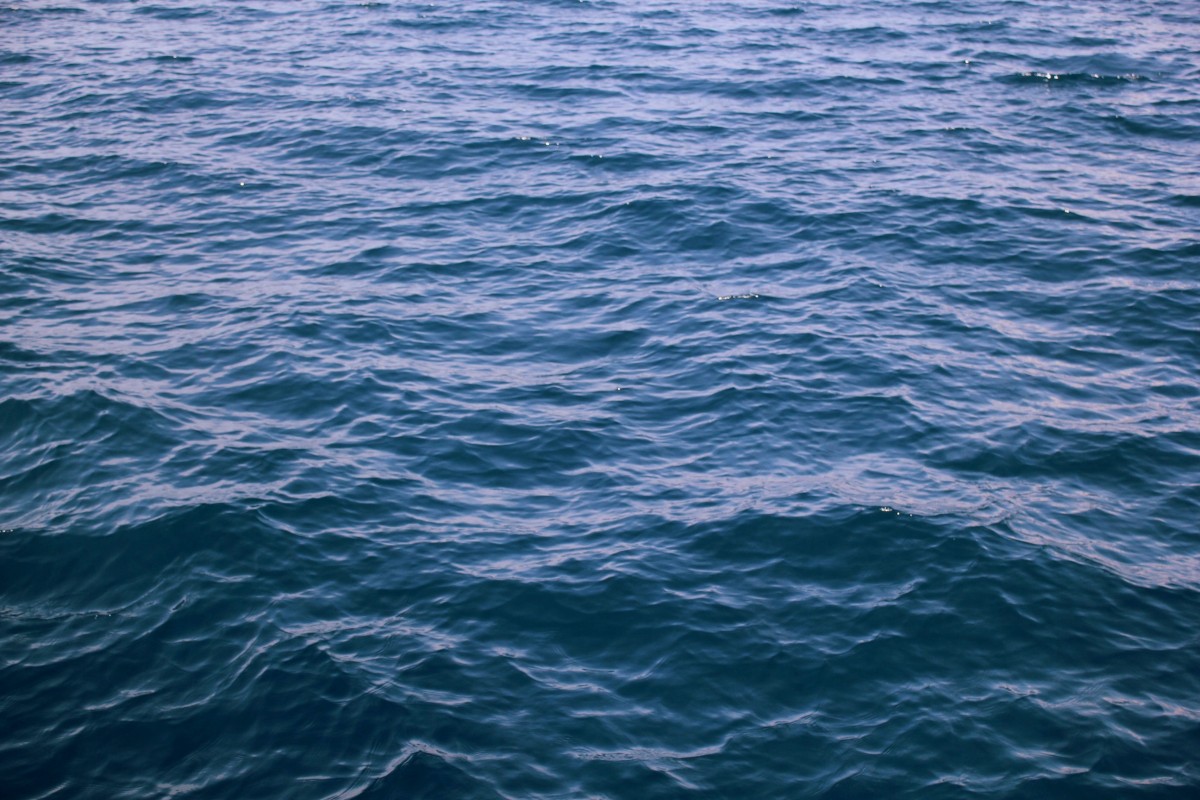
Tags: water, ocean, horizon, texture, cape